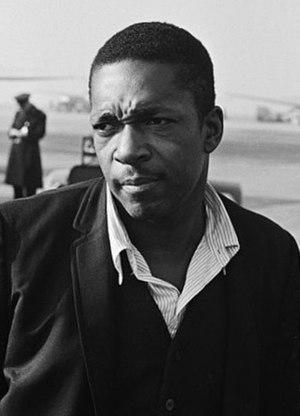
Countdown est un morceau écrit par John Coltrane, enregistré en 1959 pour son album Giant Steps. Il est devenu un standard de jazz.